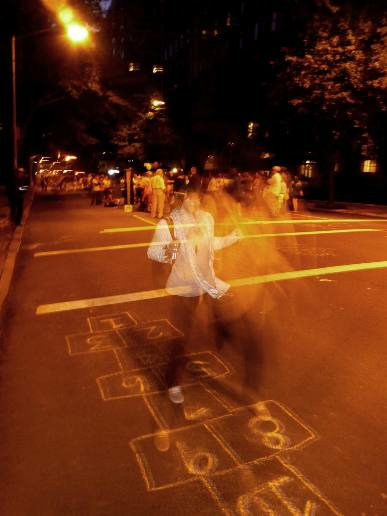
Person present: Yes